Zarko Kujundziski

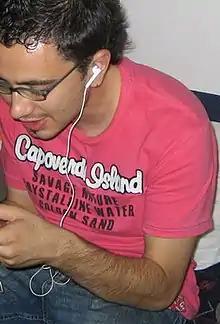

Žarko Kujundžiski (Zharko Kuyundziski) (born May 19, 1980, in Skopje, Republic of Macedonia) is a Macedonian writer and film critic. Kujundžiski has written eleven novels in addition to several collections of short stories and poems, along with essays and reviews.